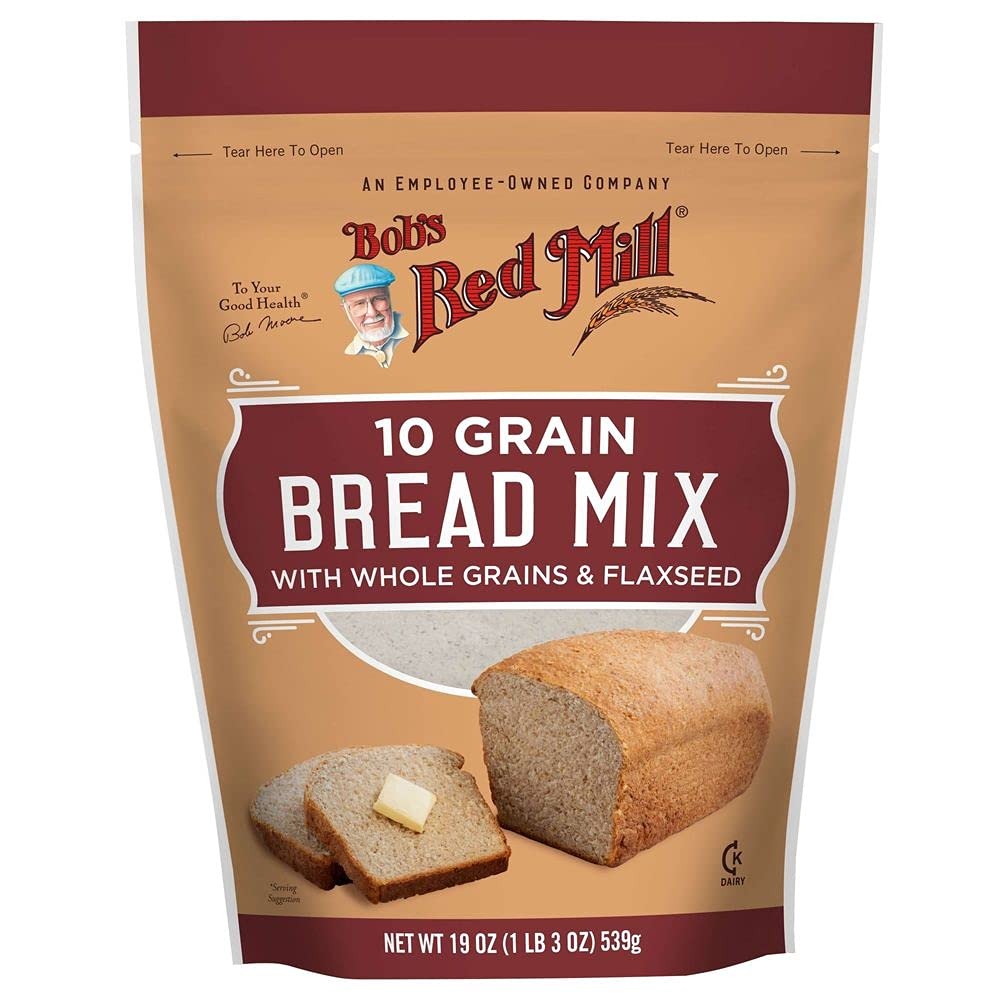
Item Name: Bobs Red Mill 10 Grain Bread Mix, 19 Oz (Pack of 4)
Bullet Point: Kosher; Vegetarian, Country of Origin: United States
Value: 76.0
Unit: Ounce

Price: 34.265